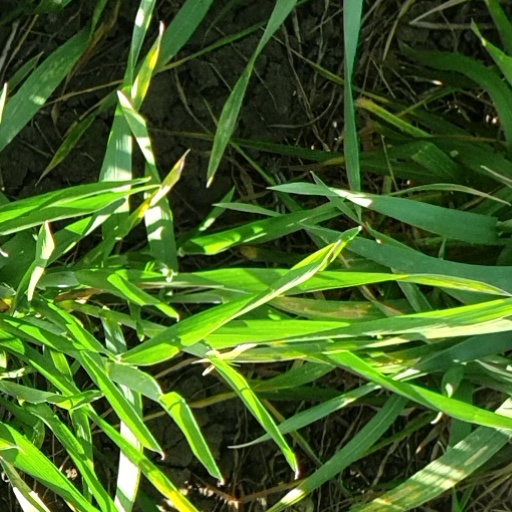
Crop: wheat